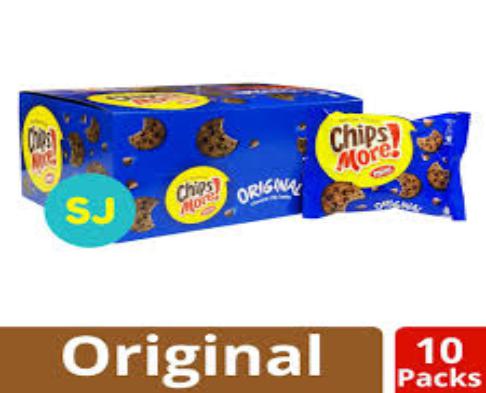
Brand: Chipsmore
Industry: Food